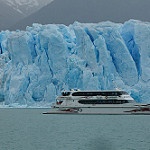
Label: glacier